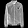
Label: Coat